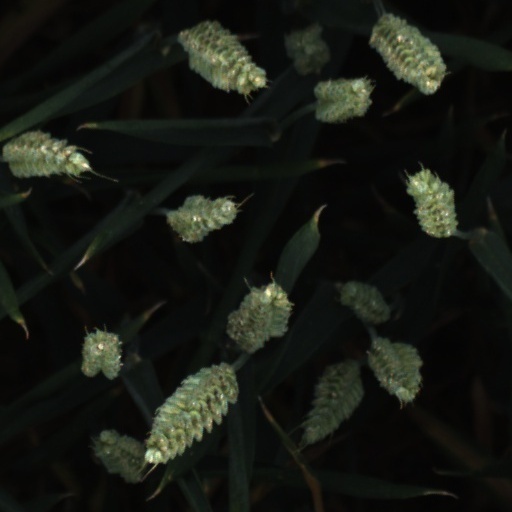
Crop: wheat